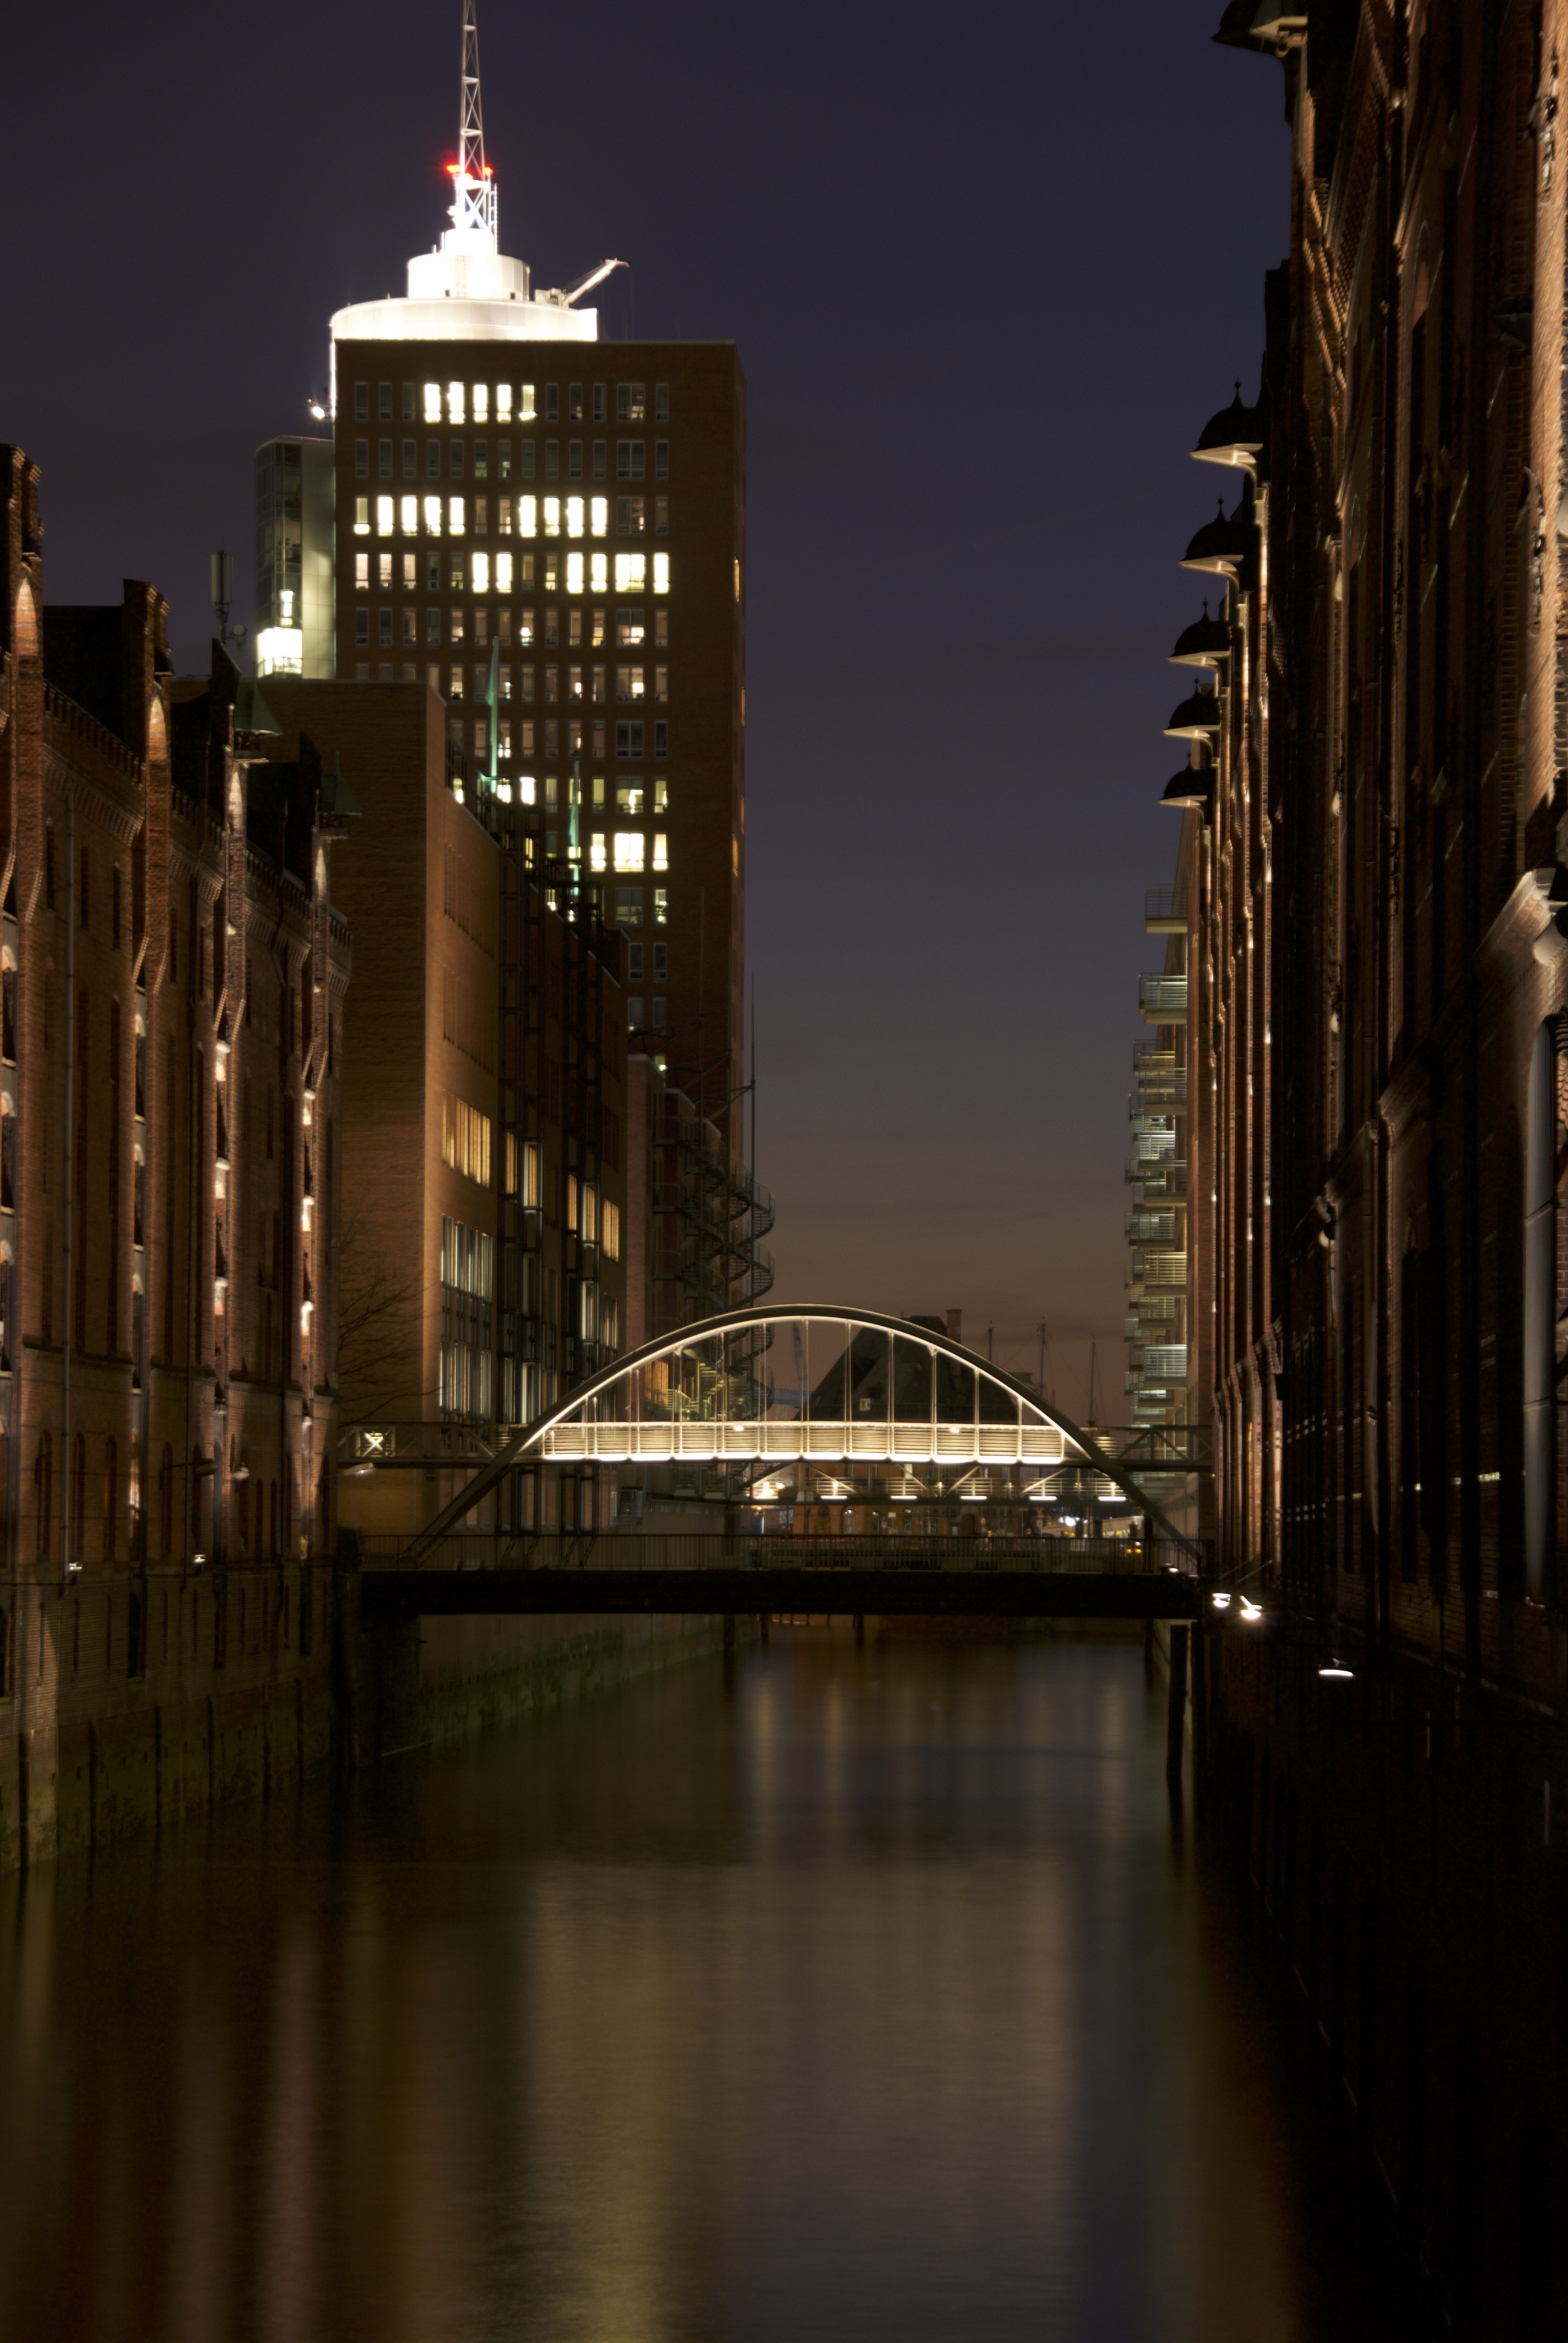
light, bridge, skyline, night, morning, city, skyscraper, river, cityscape, downtown, dusk, evening, reflection, landmark, waterway, city lights, hamburg, metropolis, urban area, human settlement, metropolitan area